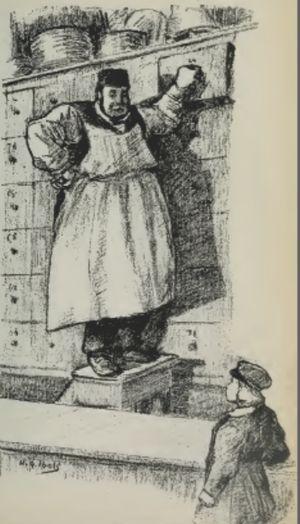
Illustration d'Henri-Gabriel Ibels (1867-1936) pour ""Sébastien Roch"", roman d'Octave Mirbeau (1848-1917). Éditions Fasquelle, 1906."
Sébastien Roch est le personnage éponyme du roman autobiographique de l’écrivain français Octave Mirbeau, Sébastien Roch.